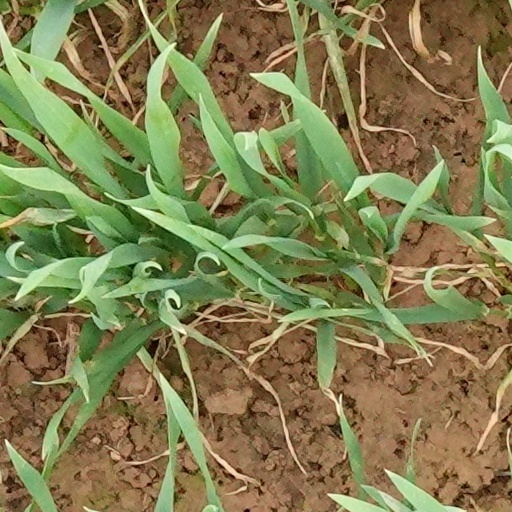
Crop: wheat